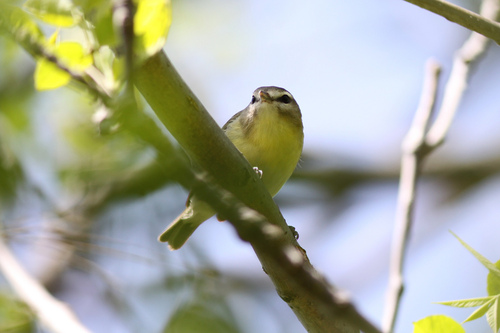
this bird has a white breast and belly with a grey head and a small beak.
the bird has a yellow green colored breast and throat, with a brown cheek patch and crown.
very small roundish bird, pale yellow body, tan head with white eyering,black eyes.
this bird has a yellow belly with a short pointed bill, the head is small compared to its body
this is a bird with a yellow breast, grey back and white face.
this bird has wings that are yellow and has a short bill
this bird has a yellow breast and throat, white eyebrows, and a gray crown.
a small mostly light lime green bird with black eyes, white superciliary and dark gray crown.
this particular bird has a belly that is yellow with gray sidesa small bird with a yellow belly, gray head and face, and a white mask around its eyes.
Species: Philadelphia Vireo